Lead poisoning

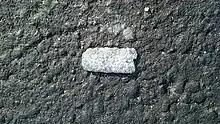
Lead wheel weight eroding on road.

Lead from the atmosphere or soil can end up in groundwater and surface water. It is also potentially in drinking water, e.g. from plumbing and fixtures that are either made of lead or have lead solder. Since acidic water breaks down lead in plumbing more readily, chemicals can be added to municipal water to increase the pH and thus reduce the corrosivity of the public water supply. Chloramines, which were adopted as a substitute for chlorine disinfectants due to fewer health concerns, increase corrosivity. In the US, 14–20% of total lead exposure is attributed to drinking water. In 2004, a team of seven reporters from "The Washington Post" discovered high levels of lead in the drinking water in Washington, DC, and won an award for investigative reporting for a series of articles about this contamination. In the water crisis in Flint, Michigan, a switch to a more corrosive municipal water source caused elevated lead levels in domestic tap water.